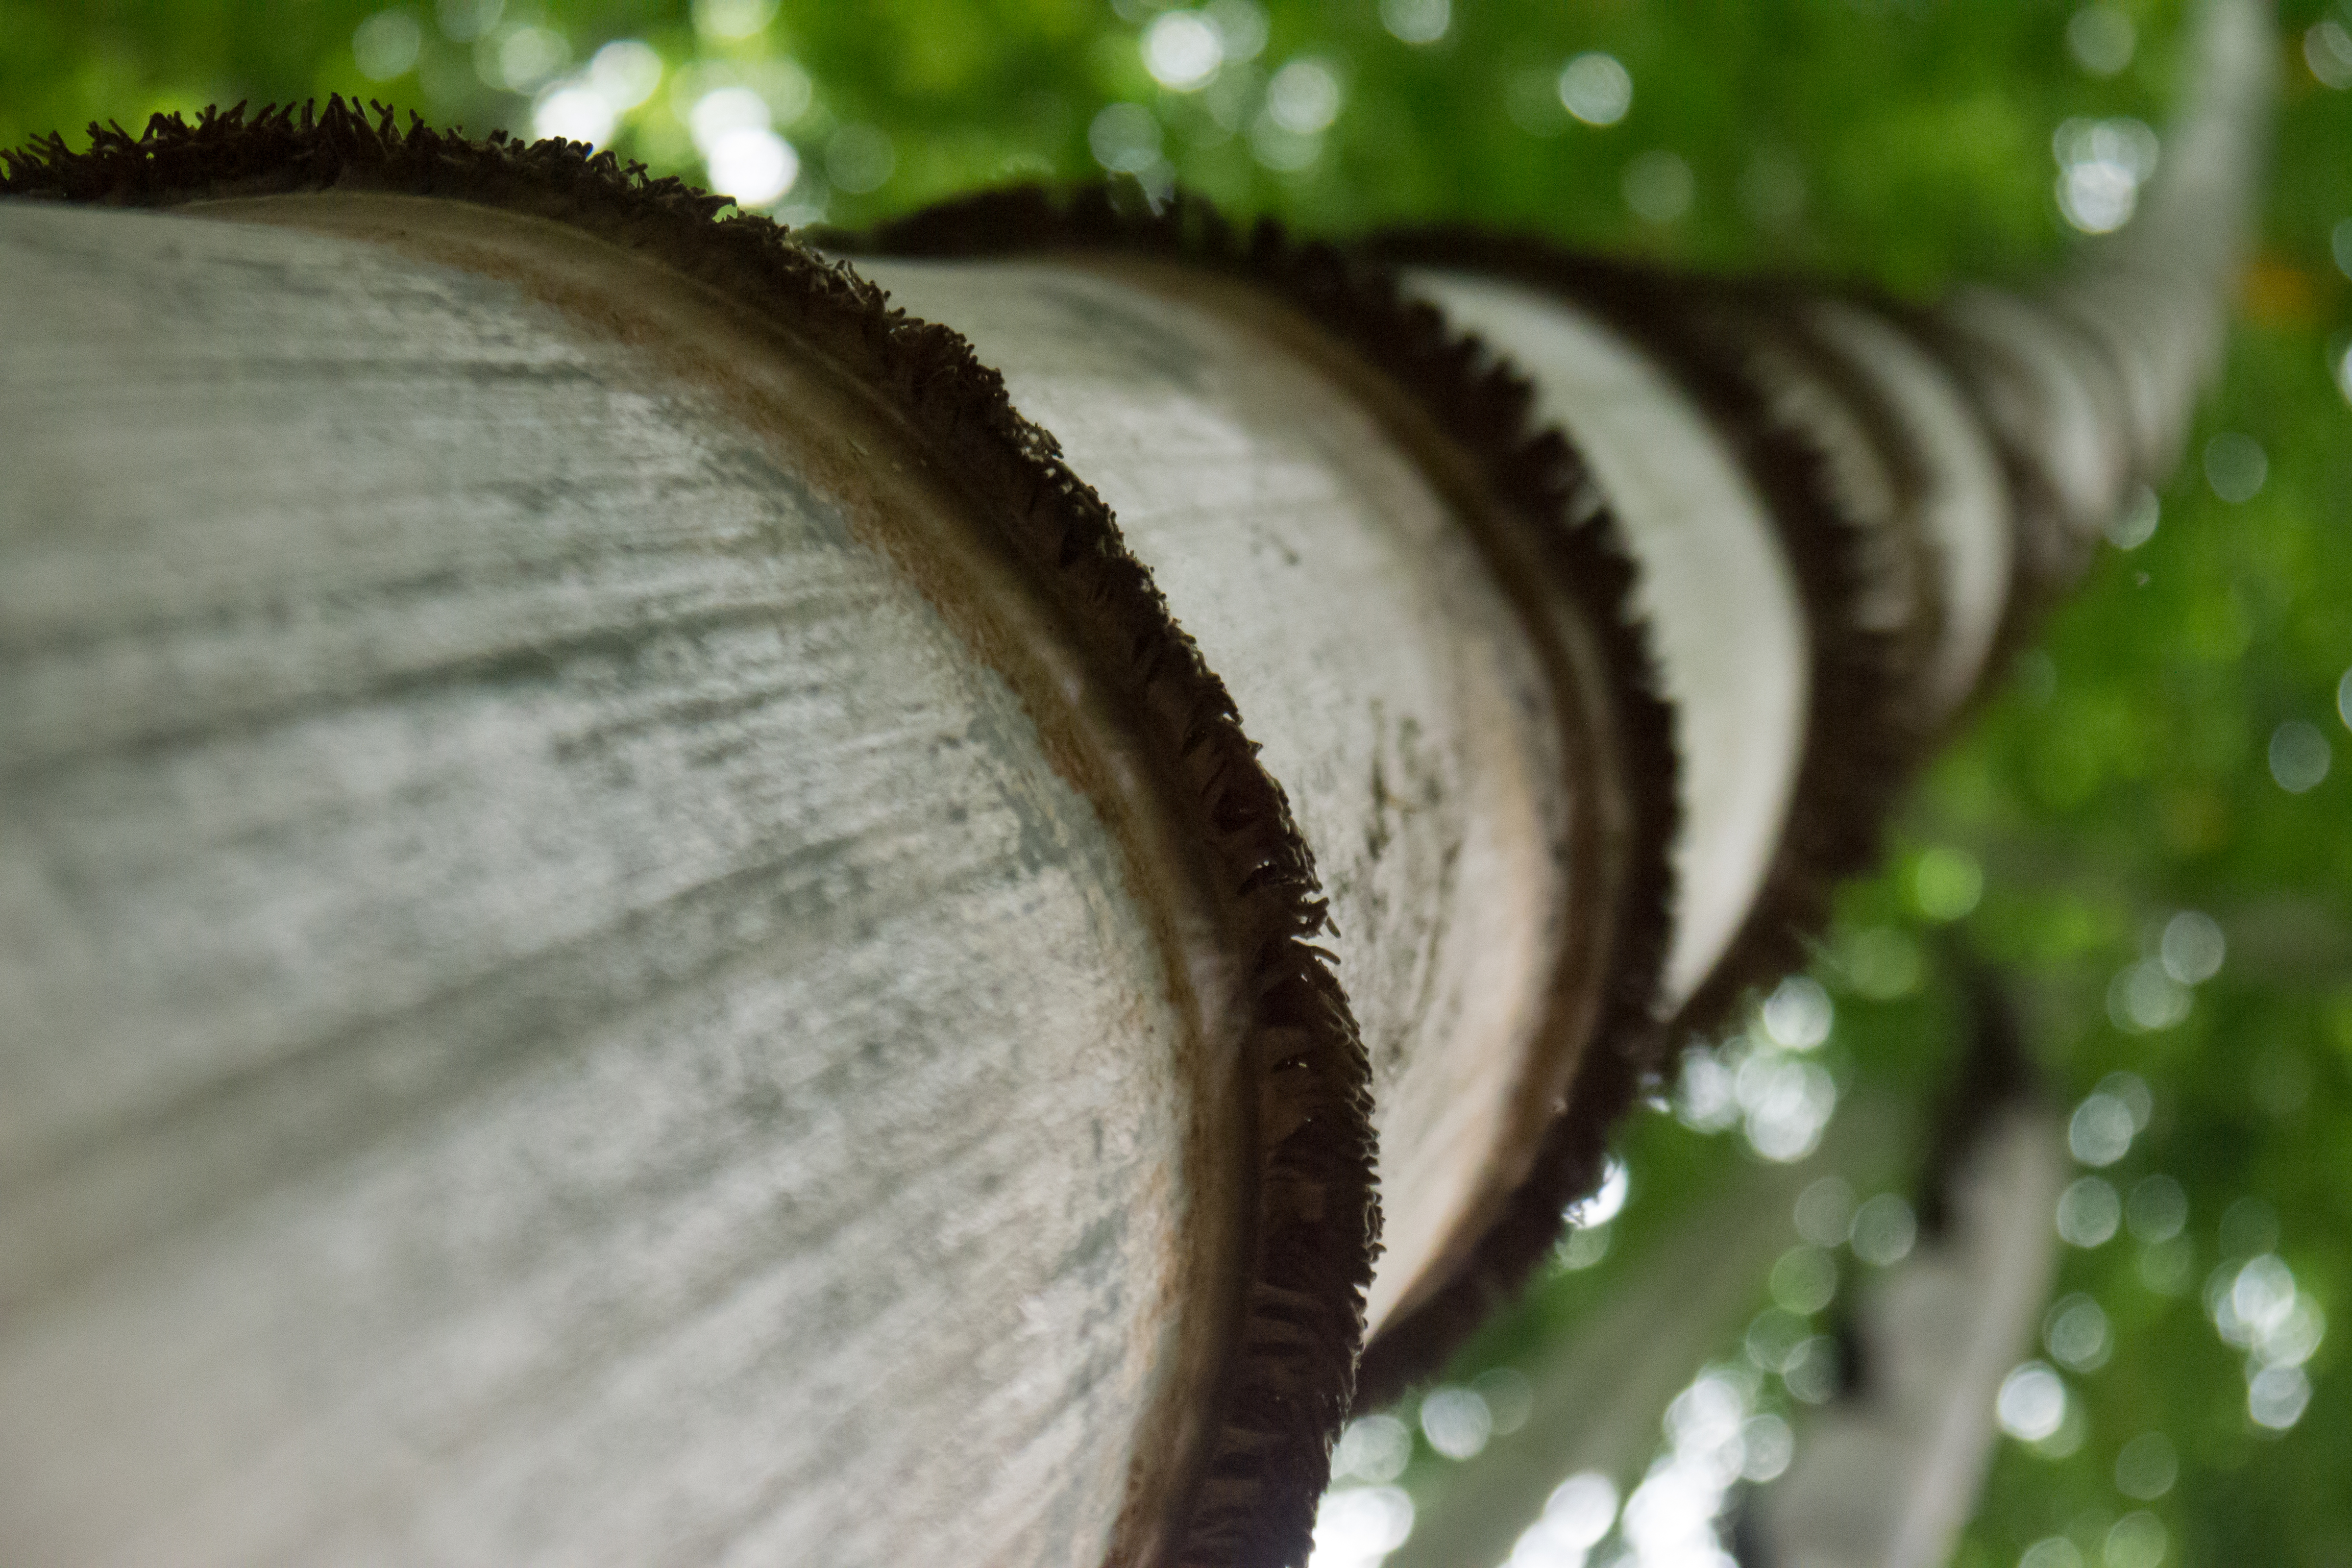
background, bamboo, beautiful, big, color, day, environment, forest, garden, green, ground, japanese, jungle, landscape, leaf, natural, nature, outdoor, park, plant, rainforest, sky, summer, tall, tree, tropical, up, view, wild, wood, zen, trunk, botany, plant stem, tree stump, branch, macro photography, Canoe birch, photography